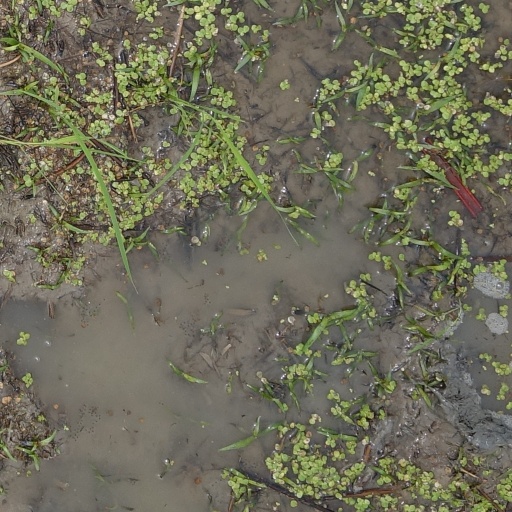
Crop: rice